Hellschreiber

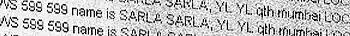
Slight timing errors are compensated for by printing each line twice.

The Hellschreiber, Feldhellschreiber or Typenbildfeldfernschreiber (also Hell-Schreiber named after its inventor Rudolf Hell) is a facsimile-based teleprinter invented by Rudolf Hell. Compared to contemporary teleprinters that were based on typewriter systems and were mechanically complex and expensive, the Hellschreiber was much simpler and more robust, with far fewer moving parts. It has the added advantage of being capable of providing intelligible communication even over very poor quality radio or cable links, where voice or other teledata would be unintelligible.